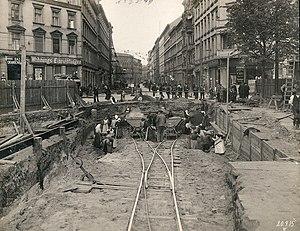
Oranienplatz est une place à Berlin, au nord-est de Kreuzberg dans l'arrondissement de Friedrichshain-Kreuzberg. Elle a été construite dans les années 1840 au cœur de l'ancien quartier de Luisenstadt. Son nom provient de la famille princière, puis royale néerlandaise Orange.